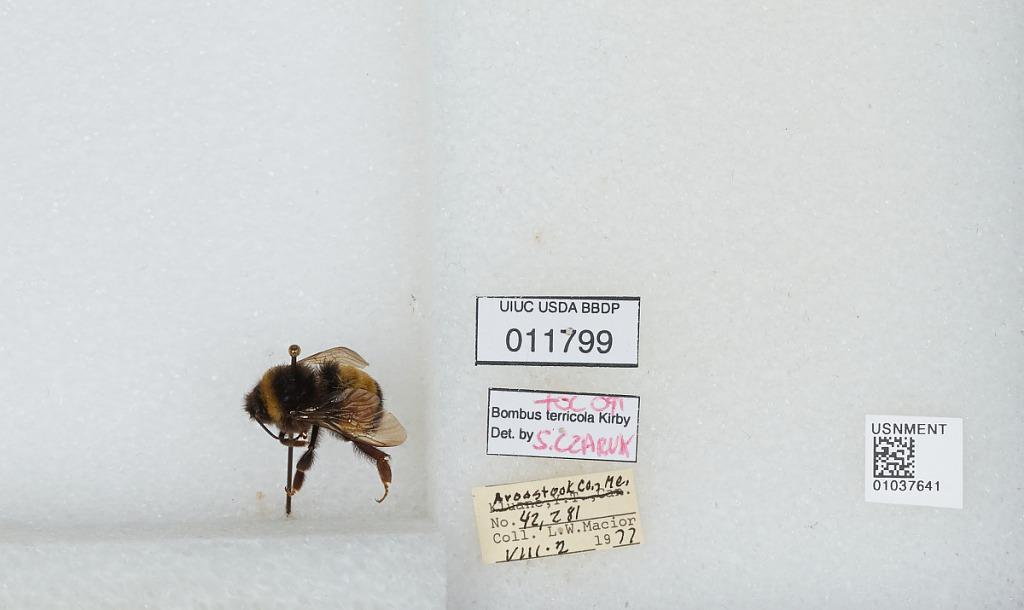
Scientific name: Bombus (Bombus) terricola Kirby
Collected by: L. Macior
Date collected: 1977-8-2
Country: United States
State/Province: Maine
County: Aroostook
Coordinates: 46.65, -68.58
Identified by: Czarnik, S.